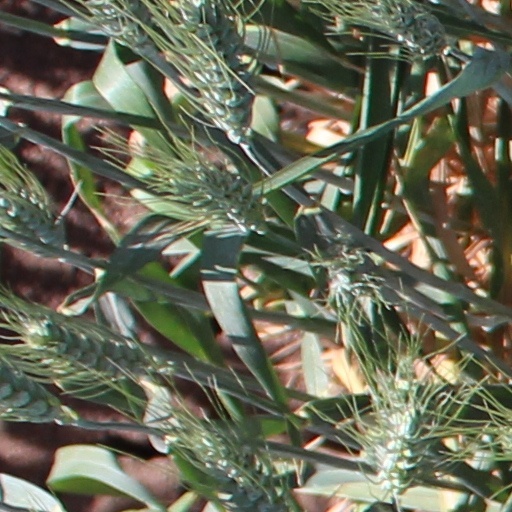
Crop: wheat